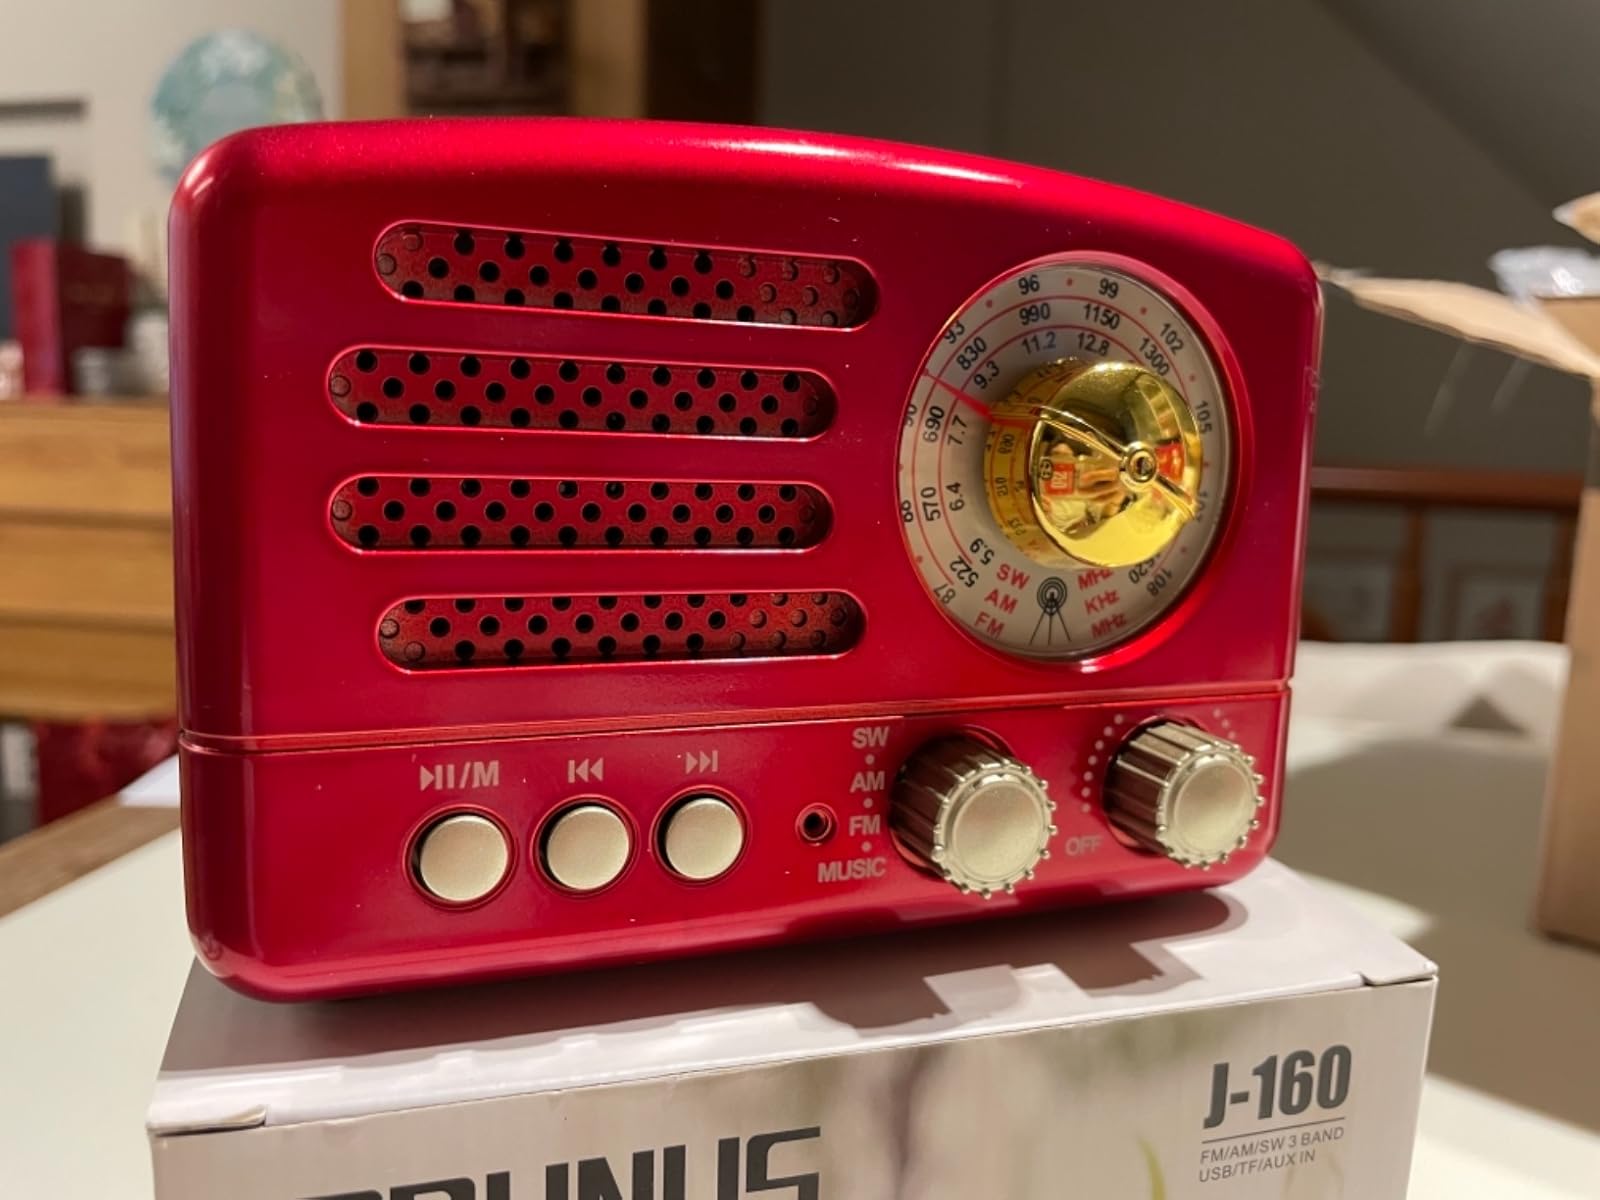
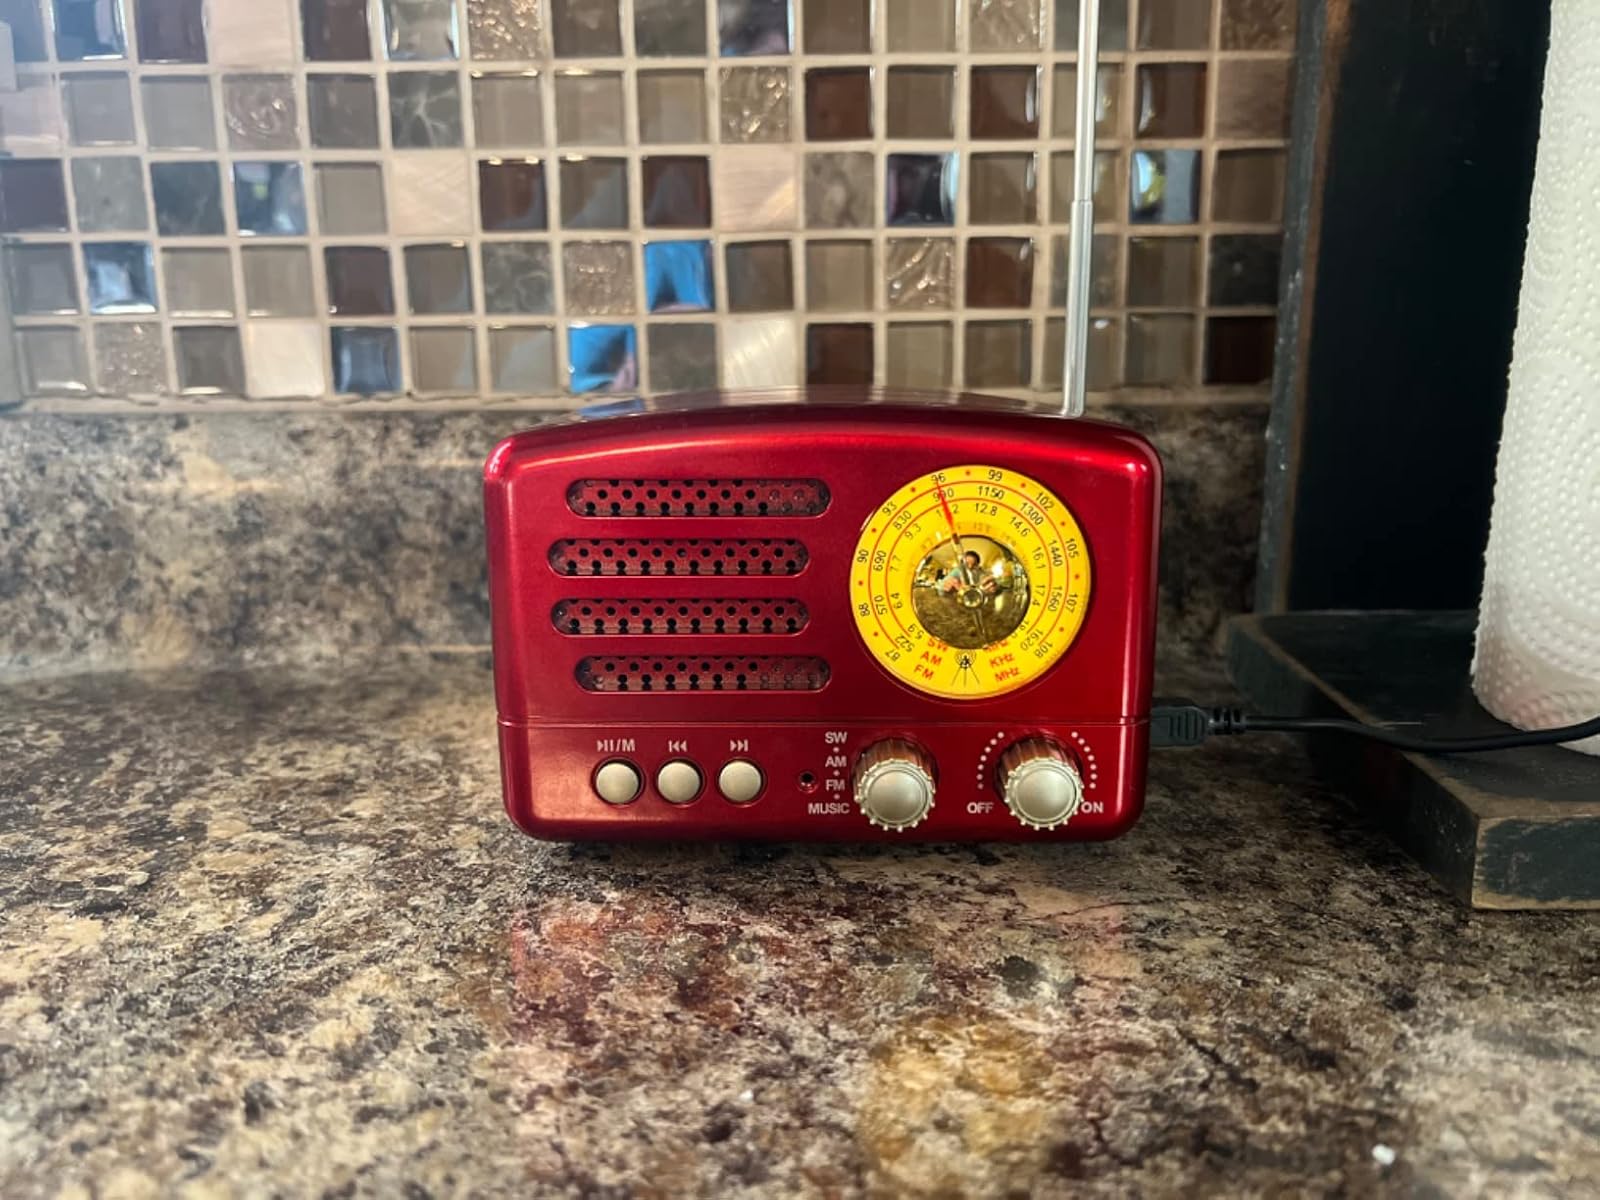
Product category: radio
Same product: yes